Jodhpurs

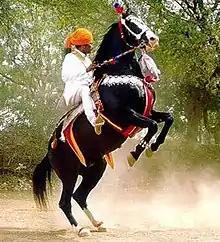
Marwari horse in Rajasthan. Note the traditional long riding trousers, tight around the calf, reaching to Mojari slippers.

"Jodhpurs" is named after Jodhpur (as the Jodhpur State, also known as the Kingdom of Marwar), the second-largest city in the modern Indian state of Rajasthan. They were adapted from traditional clothing of the Indian subcontinent as long trousers, reaching to the ankle, snug from the calf to the ankle, with reinforced fabric protecting the inner calf and knee from rubbing. The thighs and hips were flared, a traditional Indian style that allowed free movement of the hip and thigh while riding.